Antonio Moresco

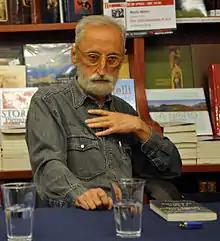
Antonio Moresco in 2014

Defined as one of the founding fathers of a new line of Italian literature that moves beyond post-modernity, and likened to Don DeLillo and Thomas Pynchon, he has been described by Roberto Saviano as "a literary heritage".